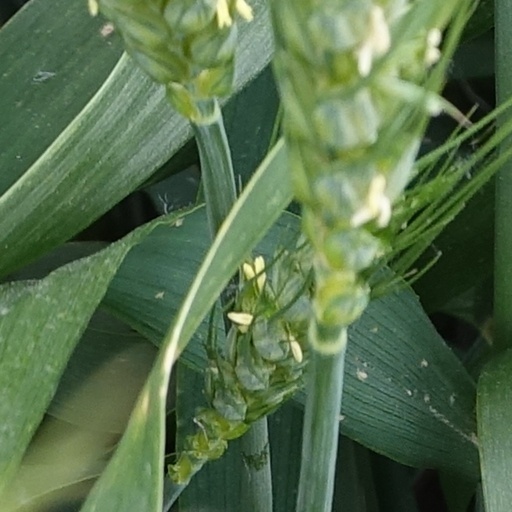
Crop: wheat